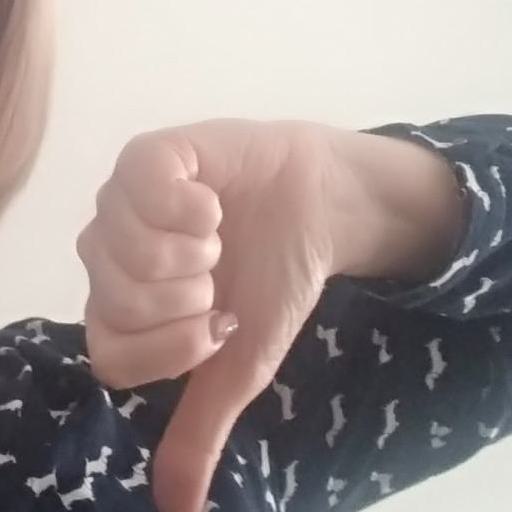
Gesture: dislike